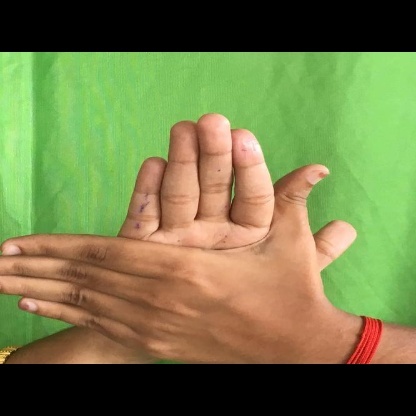
Mudra: Chakra